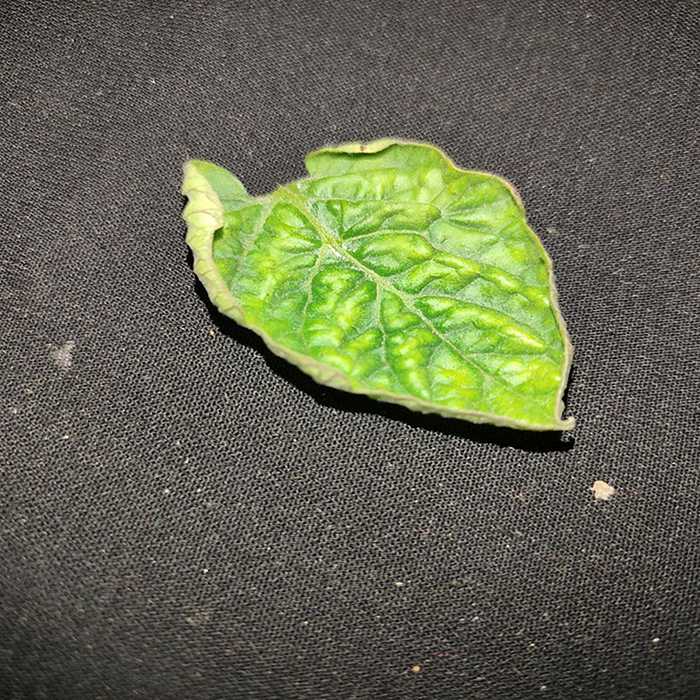
Plant: Tomato
Label: Tomato leaf curl virus